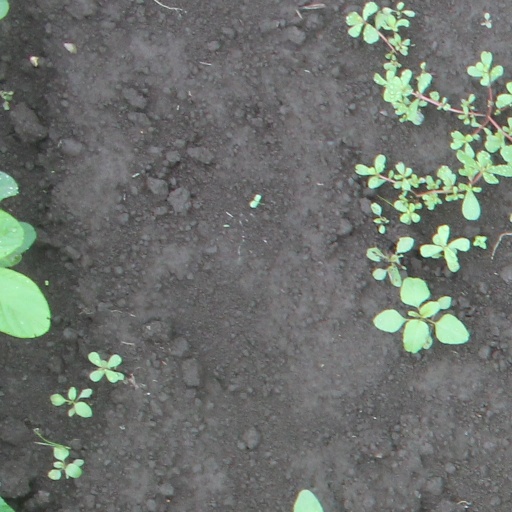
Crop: soybean